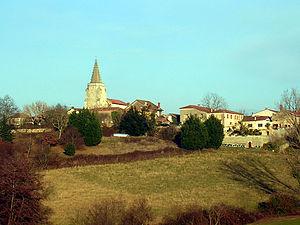
Brassempouy est une commune du Sud-Ouest de la France, située dans le département des Landes.